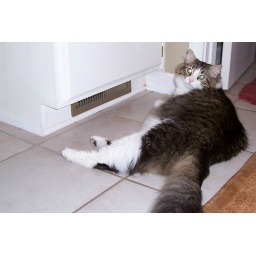
In front of AC vents is a favorite spot for a fat, furry cat in the southern summer.